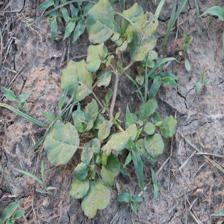
Label: BroadLeafWeed